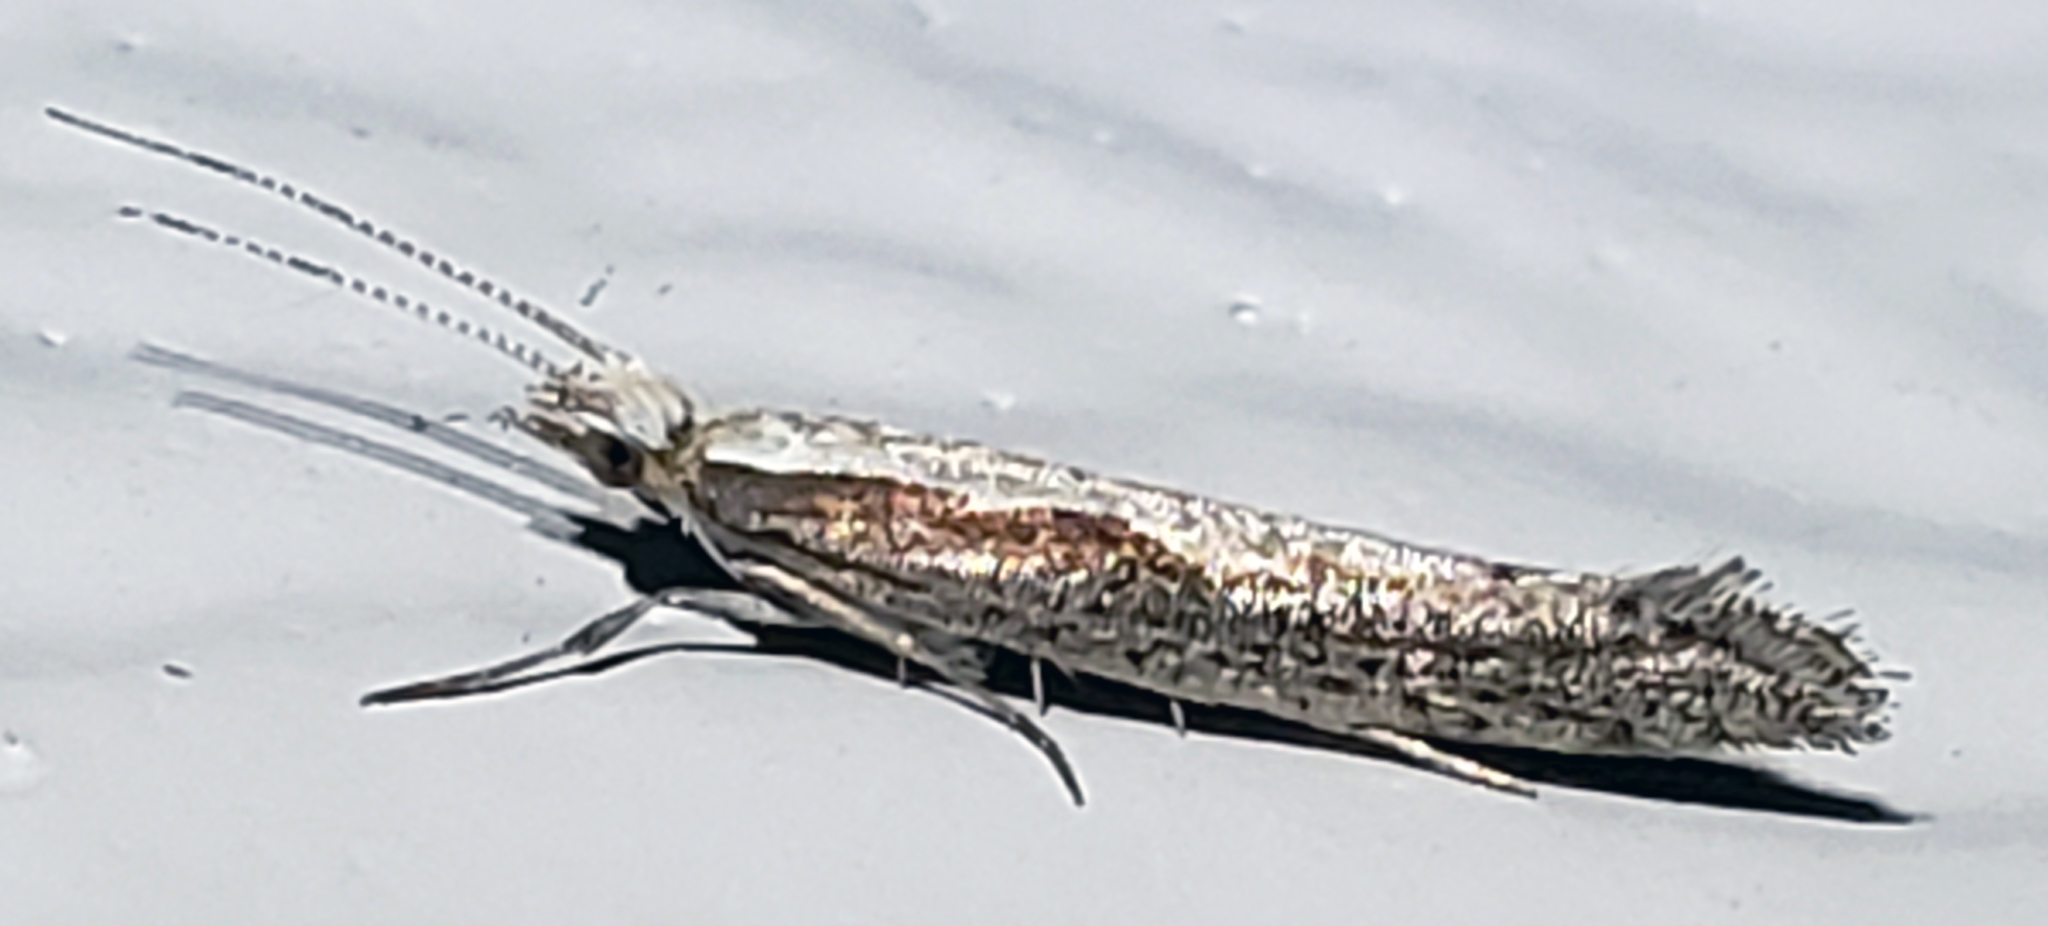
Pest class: diamondback_moth